Oliver Kuhn

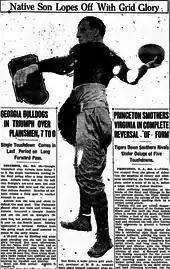
Kuhn about 1921

The Commodores tied for the 1921 Southern Intercollegiate Athletic Association (SIAA) football championship with an overall record of 7–0–1; Kuhn and Frank Godchaux took turns starting at quarterback. The season opened with a 34–0 victory against the Middle Tennessee State Normal School. "The Commodore", Vanderbilt's yearbook, described the lopsided win: "Practically the only thing of note was the aerial efficiency—Kuhn to Ryan and Kuhn to McCullough".